James Milner Fraser

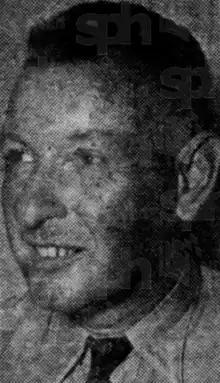
James Milner Fraser

James Milner Fraser (5 January 1905 — 30 November 1978) was a Scottish architect who served as the manager of the Singapore Improvement Trust from the mid-1940s to 1956. He was also a founder of the Boys' Brigade in Singapore.